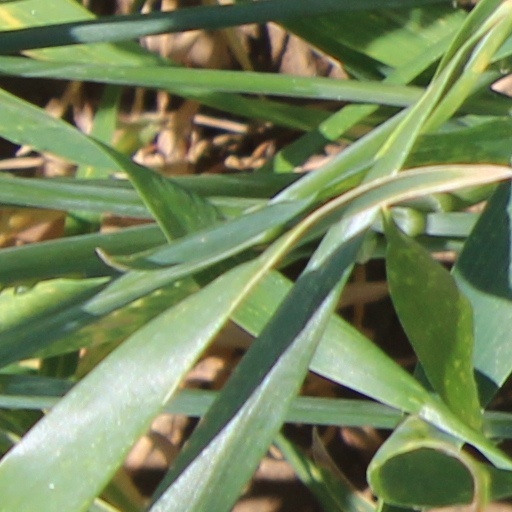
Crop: wheat